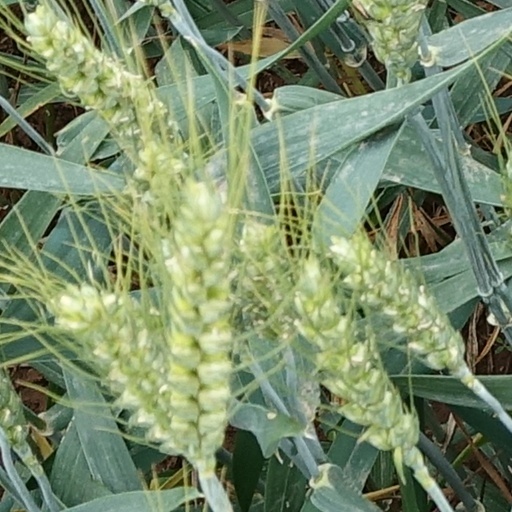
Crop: wheat